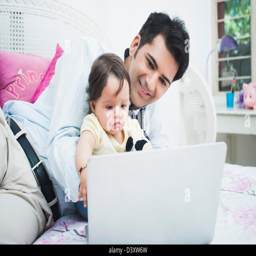
businessman with his baby working on a laptop